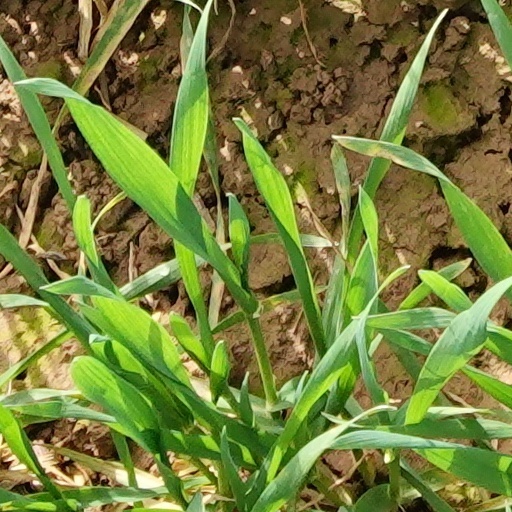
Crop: wheat